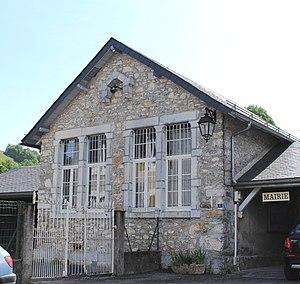
Mairie de Bazus-Neste (Hautes-Pyrénées)
Bazus-Neste est une commune française située dans le département des Hautes-Pyrénées, en région Occitanie.